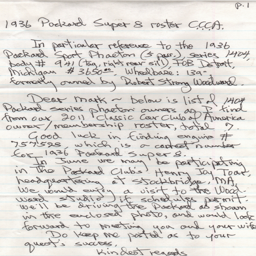
letter from an expert providing a list of owners of automobiles .